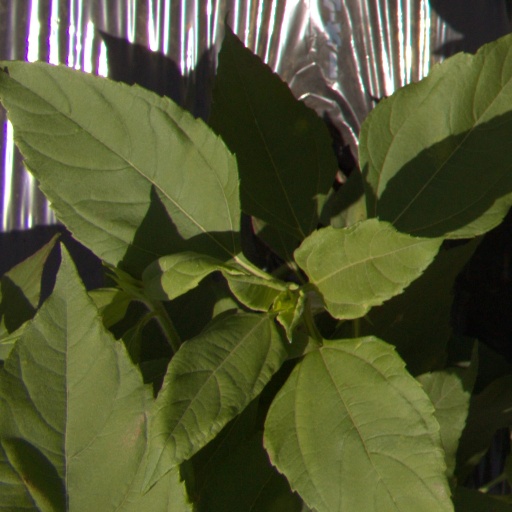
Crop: Jerusalem artichoke